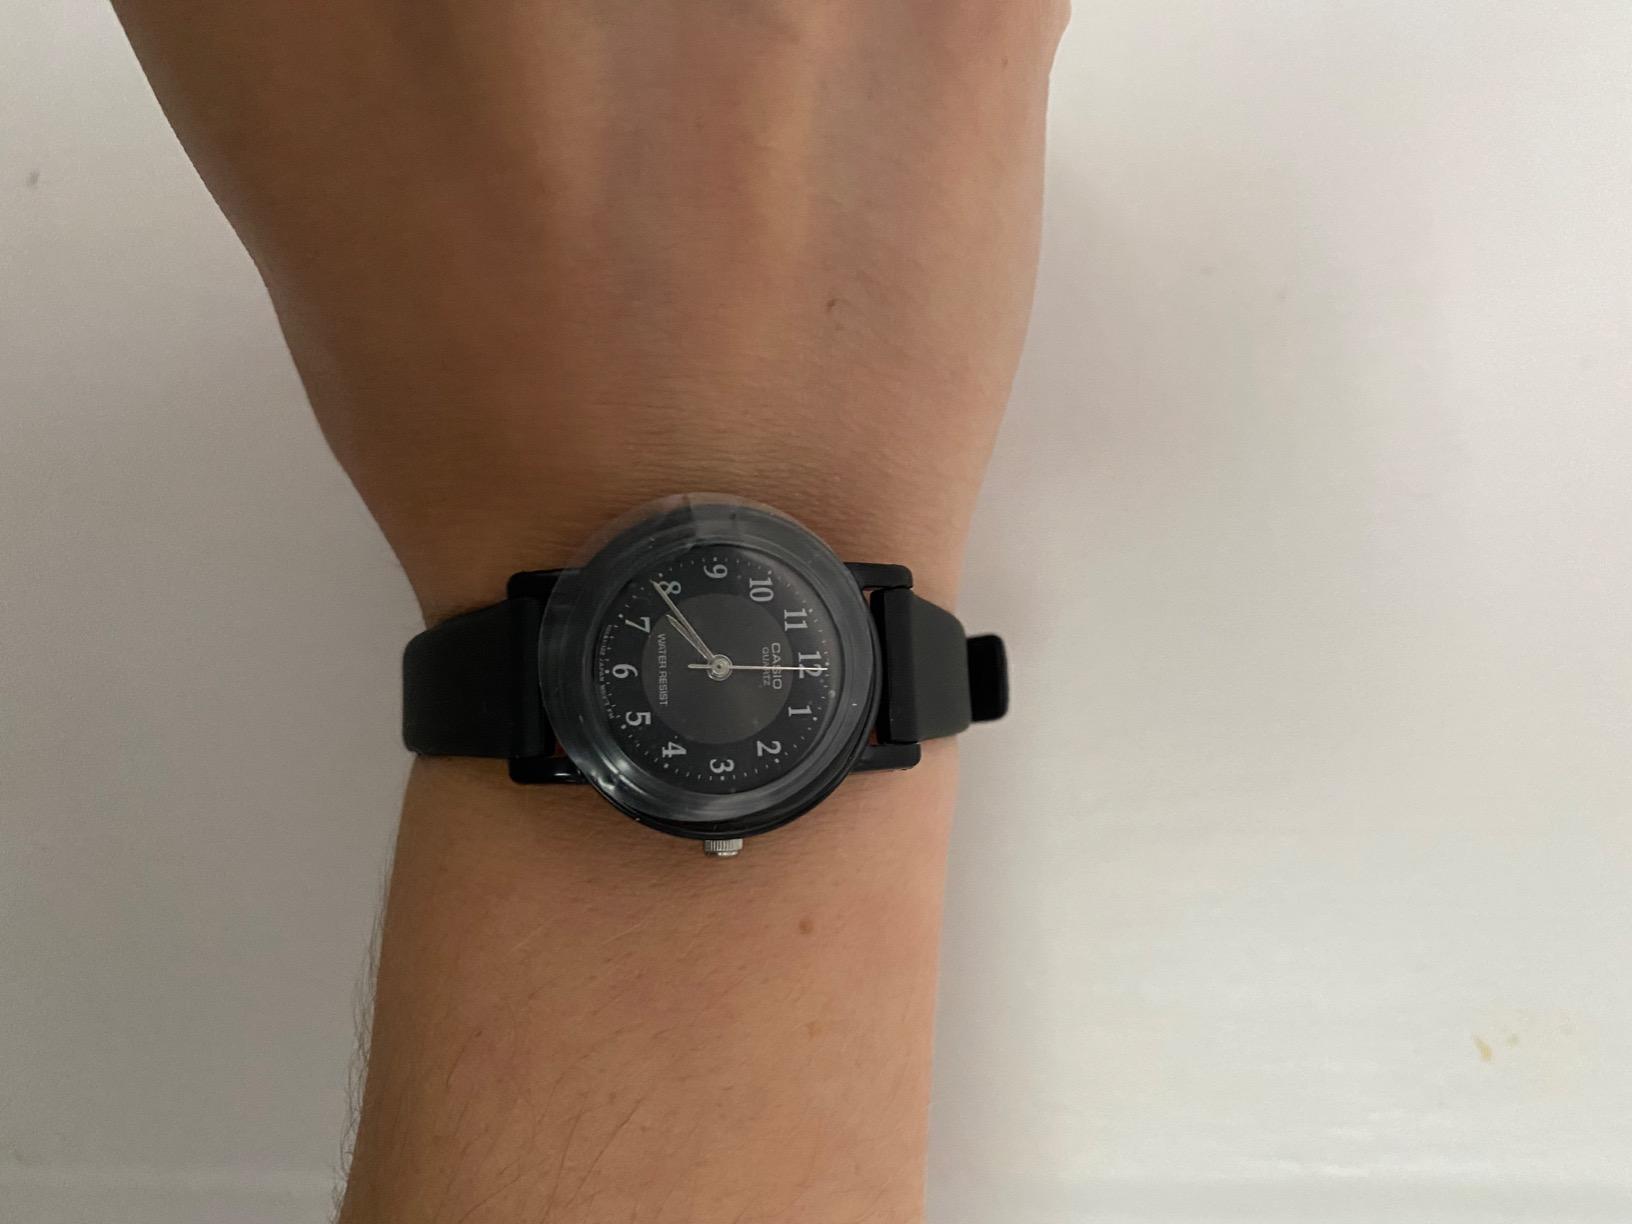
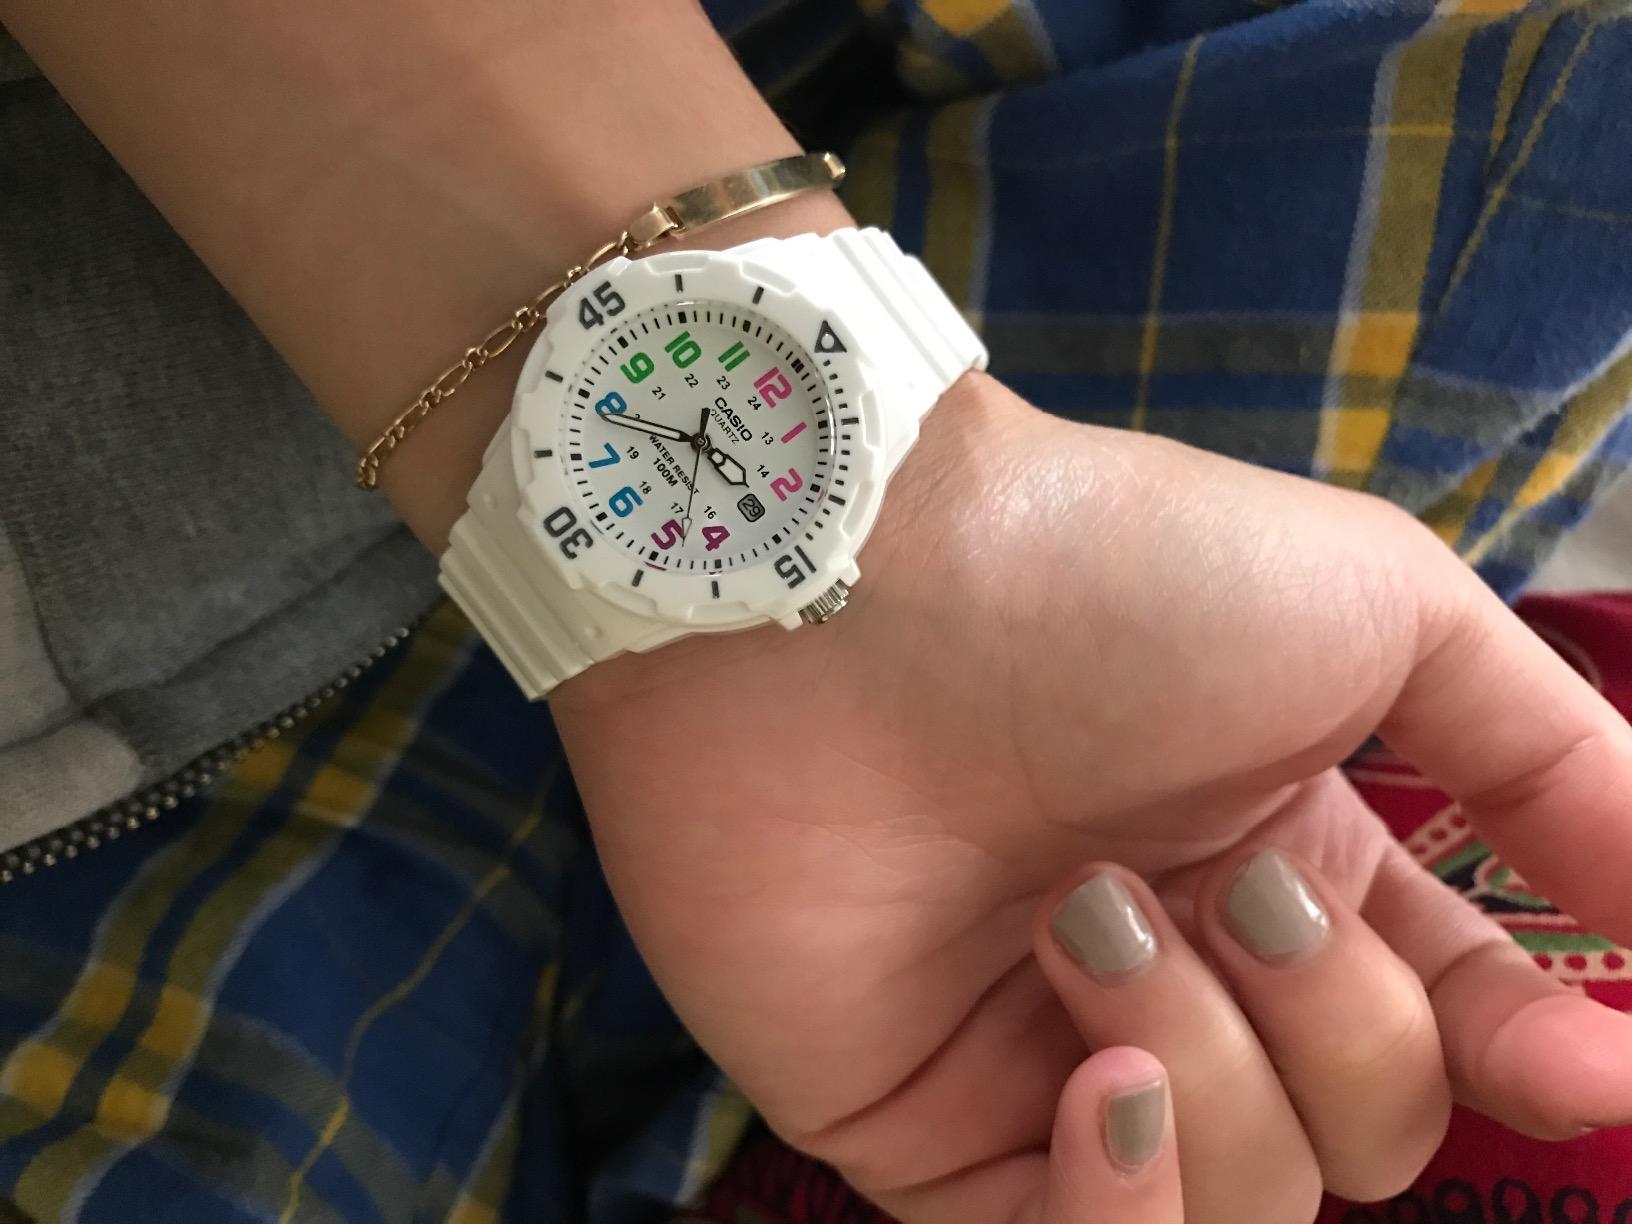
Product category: accessories_watch
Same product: no